Borough (Pennsylvania)

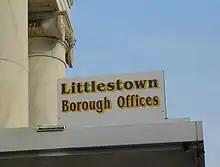
Littlestown borough offices sign.

In the United States Commonwealth of Pennsylvania, a borough (sometimes spelled boro) is a self-governing municipal entity, equivalent to a town in most jurisdictions, usually smaller than a city, but with a similar population density in its residential areas. Sometimes thought of as "junior cities", boroughs generally have fewer powers and responsibilities than full-fledged cities.